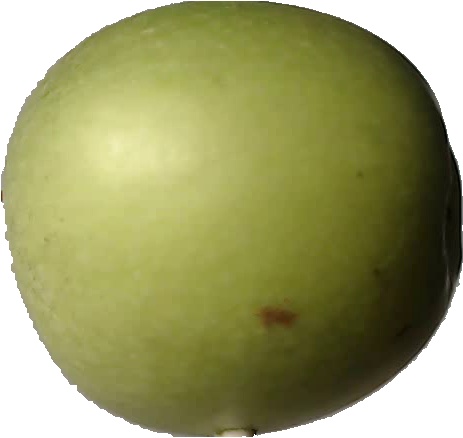
Label: apple_granny_smith_1